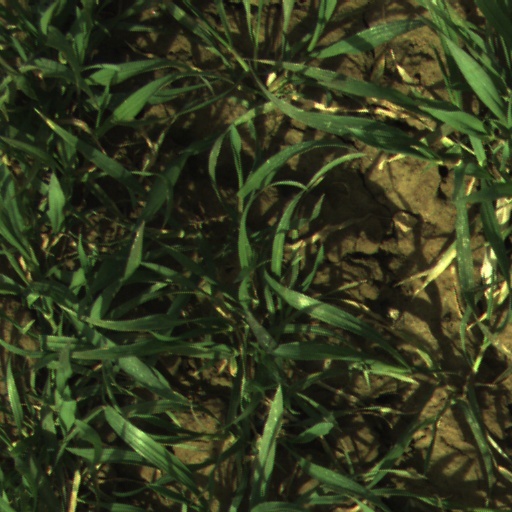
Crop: wheat